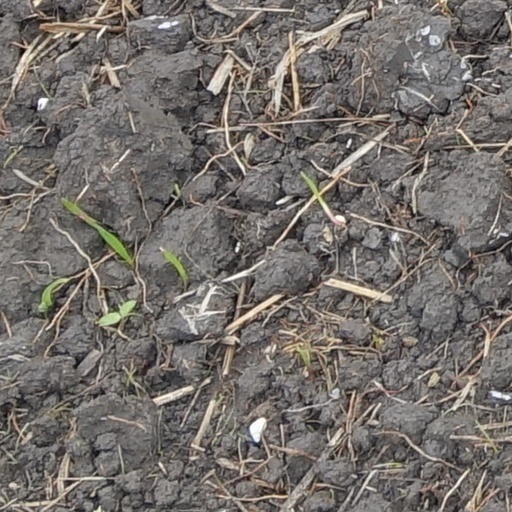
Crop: wheat